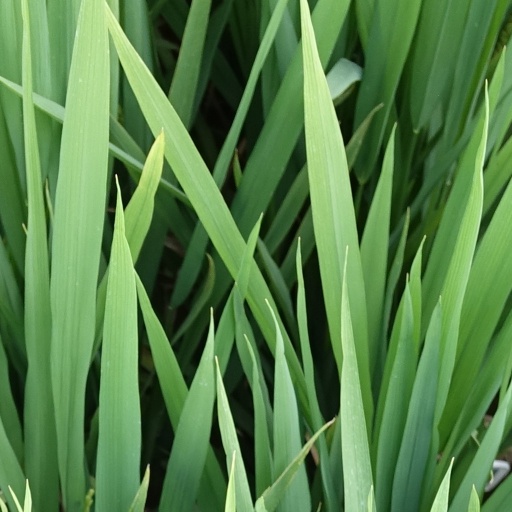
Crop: rice